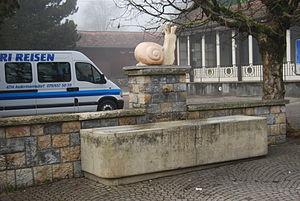
Matzendorf est une commune suisse du canton de Soleure, située dans le district de Thal.